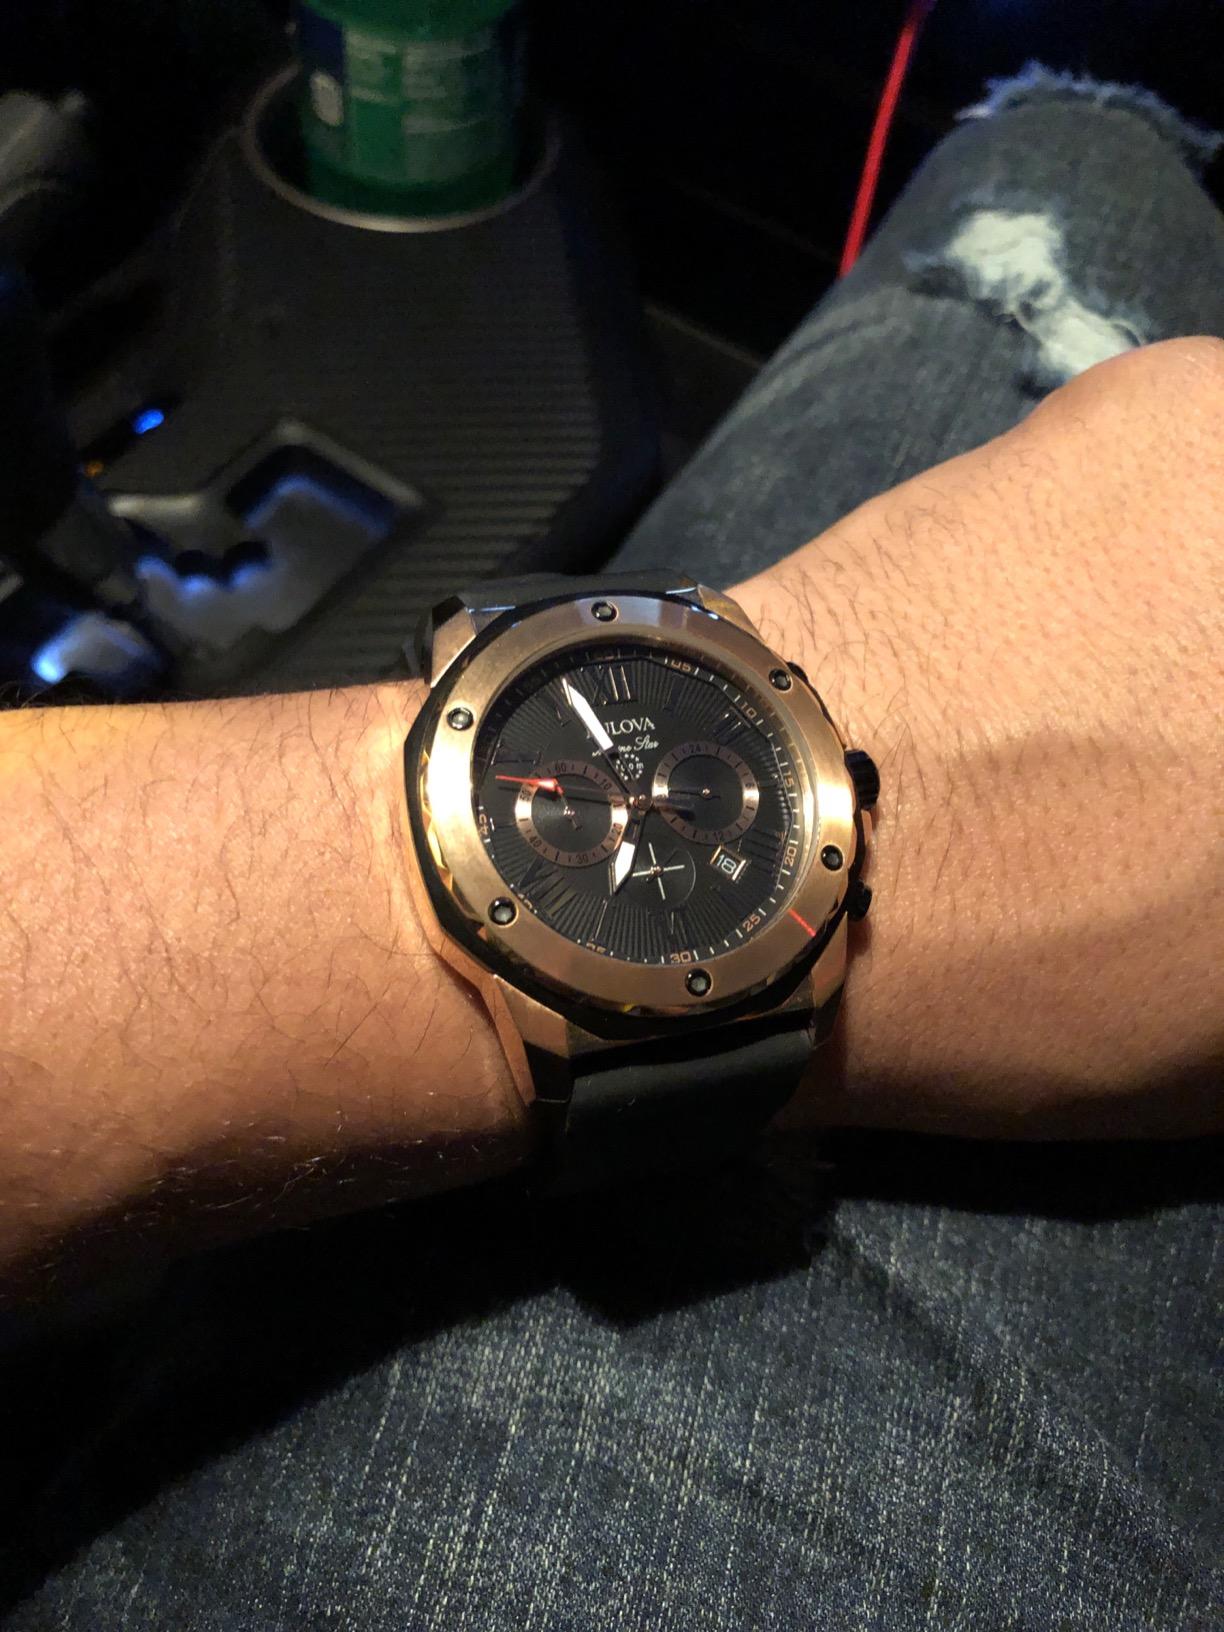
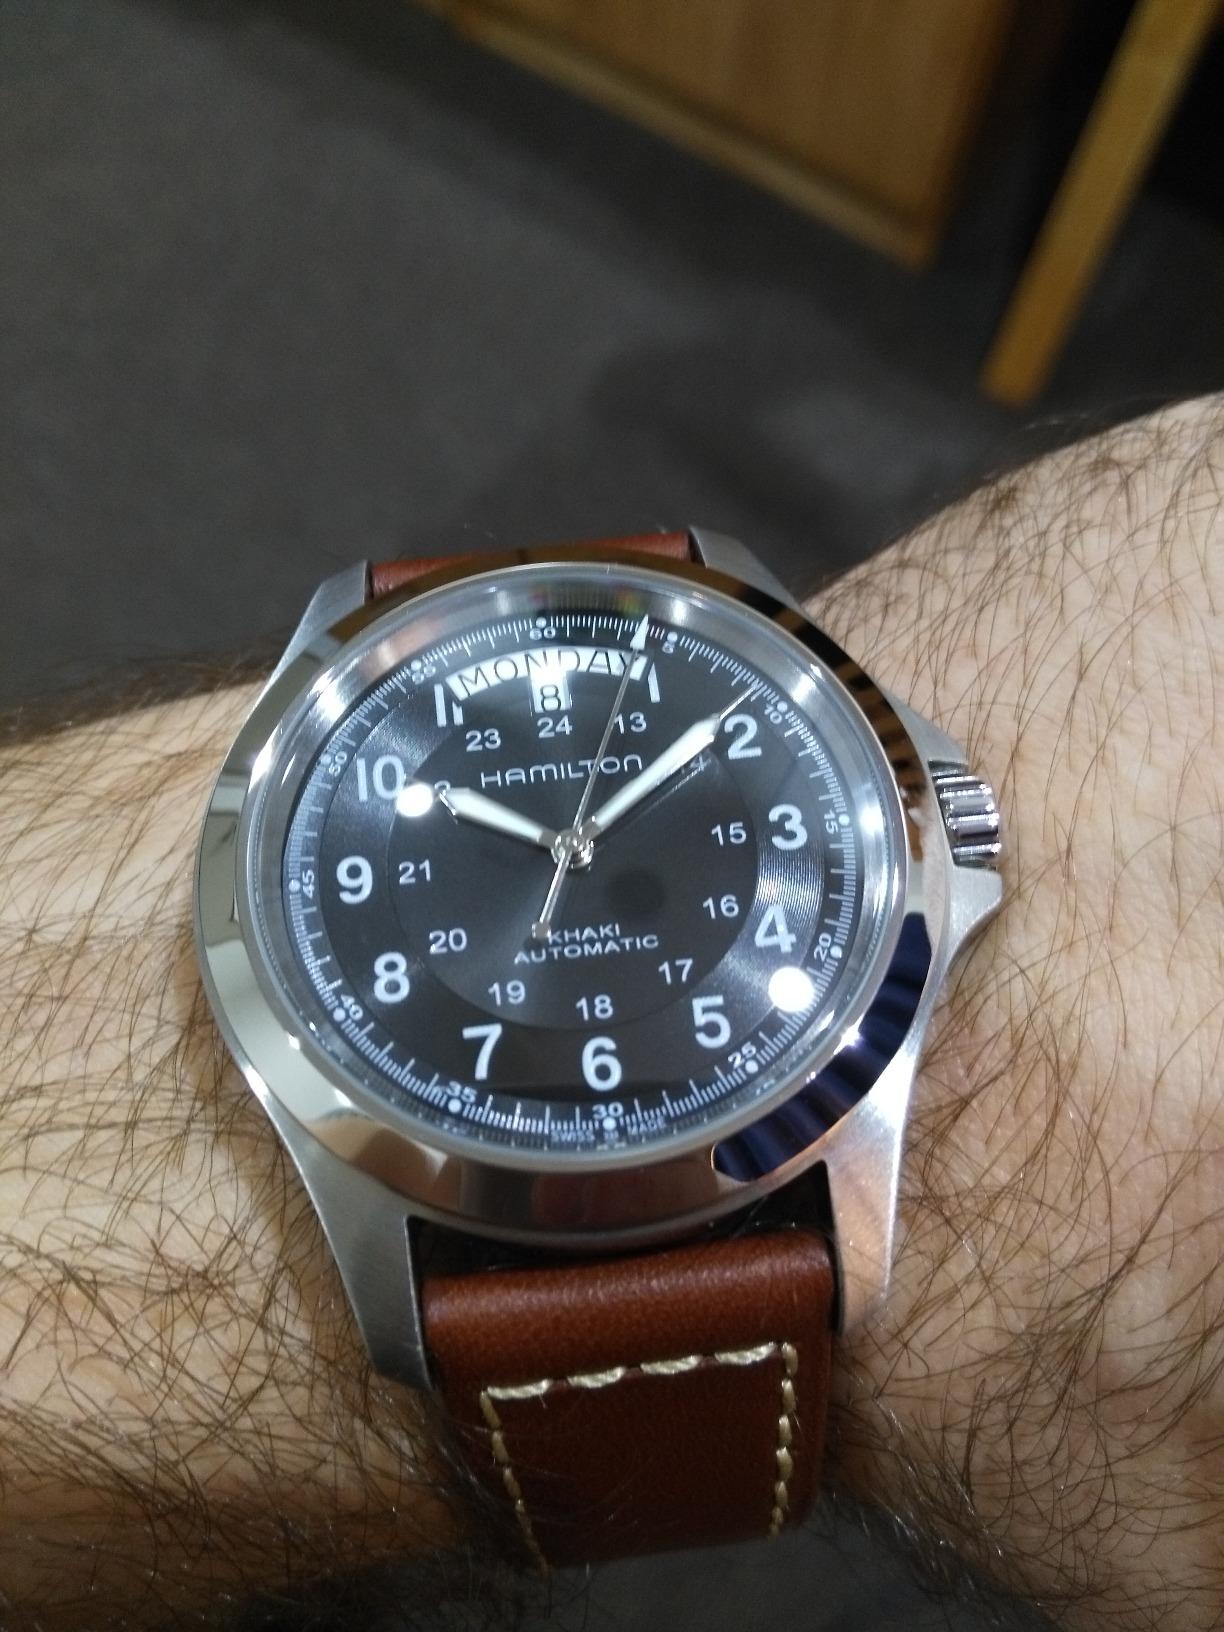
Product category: accessories_watch
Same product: no